Národní házená

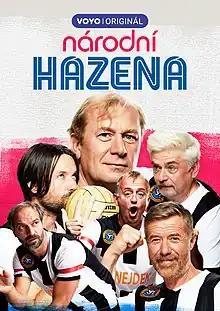

Národní házená ("National handball") is a 2022 sport comedy television series directed by Vladimír Skórka and Michal Suchánek, who is also the author of the screenplay based on the theme of Daniel Strejc. The series was made under brand Voyo Original and was broadcast on Voyo. It is the third series filmed under the banner Voyo Original.